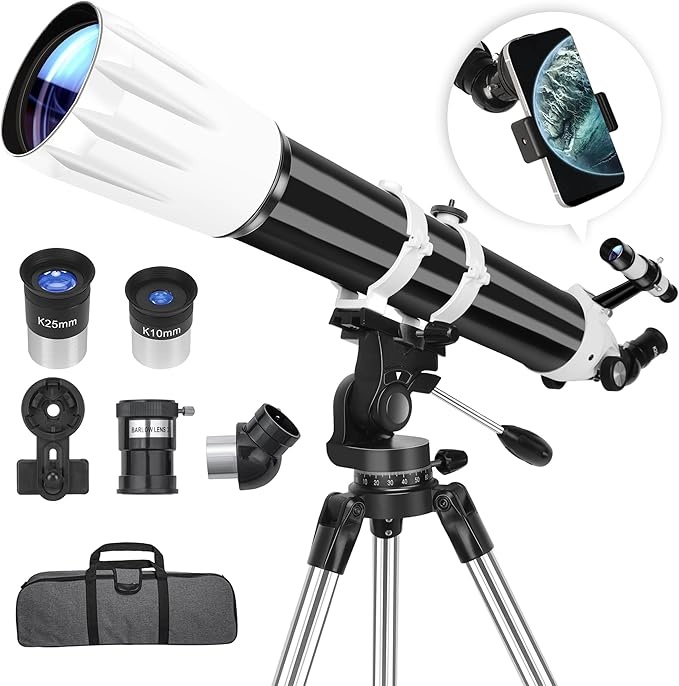
Telescope, 90mm Aperture 900mm Astronomical Refractor Telescope for Adults High Powered - Multi-Coated Professional Telescopes for Astronomy Beginners with AZ Mount, Portable Carry Bag, Phone Adapter
About This High Powered Astronomical Telescope: Hawkko telescope for adults and beginners offers 36X to 270X powerful magnification with a 900mm focal length (f/10mm). Ideal choice to start the journey to explore distant landscapes and the moon Outstanding Optical Performance: This astronomical telescope is equipped with a 90mm large aperture lens and professional-grade full multi-layer coating (FMC) technology, which improves light transmittance by approximately 73% to produce clearer, brighter, and sharper images Flexible, Stable & Portable: Stable stainless steel AZ mount tripod supports smooth 360° rotation and easy height adjustment (from 28" to 46"). Precise tracking of objects and simple to operate, it's ideal for backyard astronomy, camping trips, and various outdoor adventures Easy Setup & Capture Stunning Moments: This telescope can be assembled easily within 15 minutes by following the instructions provided. The included smartphone adapter enables over 80% of users successfully capture images or videos during first observation Complete Kit & Reliable Support: Including finder scope, zenith mirror, 25mm & 10mm eyepieces, Barlow lens(3X), AZ tripod, carry bag, accessory tray, and smartphone adapter—everything you need to start exploring immediately Overview Brand : Hawkko Model Name : Telescope 90900 Optical Tube Length : 900 Millimeters Eye Piece Lens Description : Kellner Objective Lens Diameter : 90 Millimeters Telescope Mount Description : Altazimuth Mount Product Dimensions : 36"D x 6"W x 10"H Focus Type : Manual Focus Finderscope : Straight-Through Item Weight : 5 Kilograms
Brand: Hawkko
Category: Cameras & Optics > Optics > Scopes > Telescopes > Refractor Telescopes